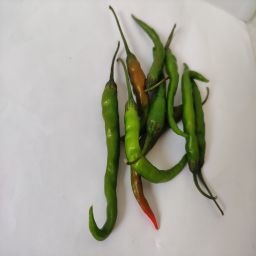
Crop: Chile Pepper
Quality: Ripe